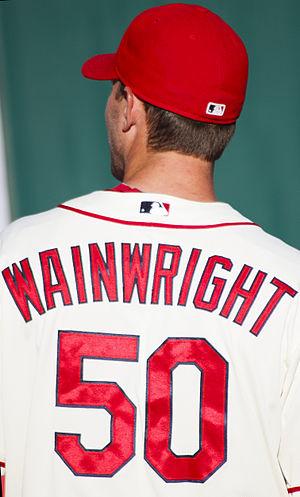
Adam Parrish Wainwright est un lanceur droitier de baseball évoluant dans les Ligues majeures depuis 2005 avec les Cardinals de Saint-Louis.